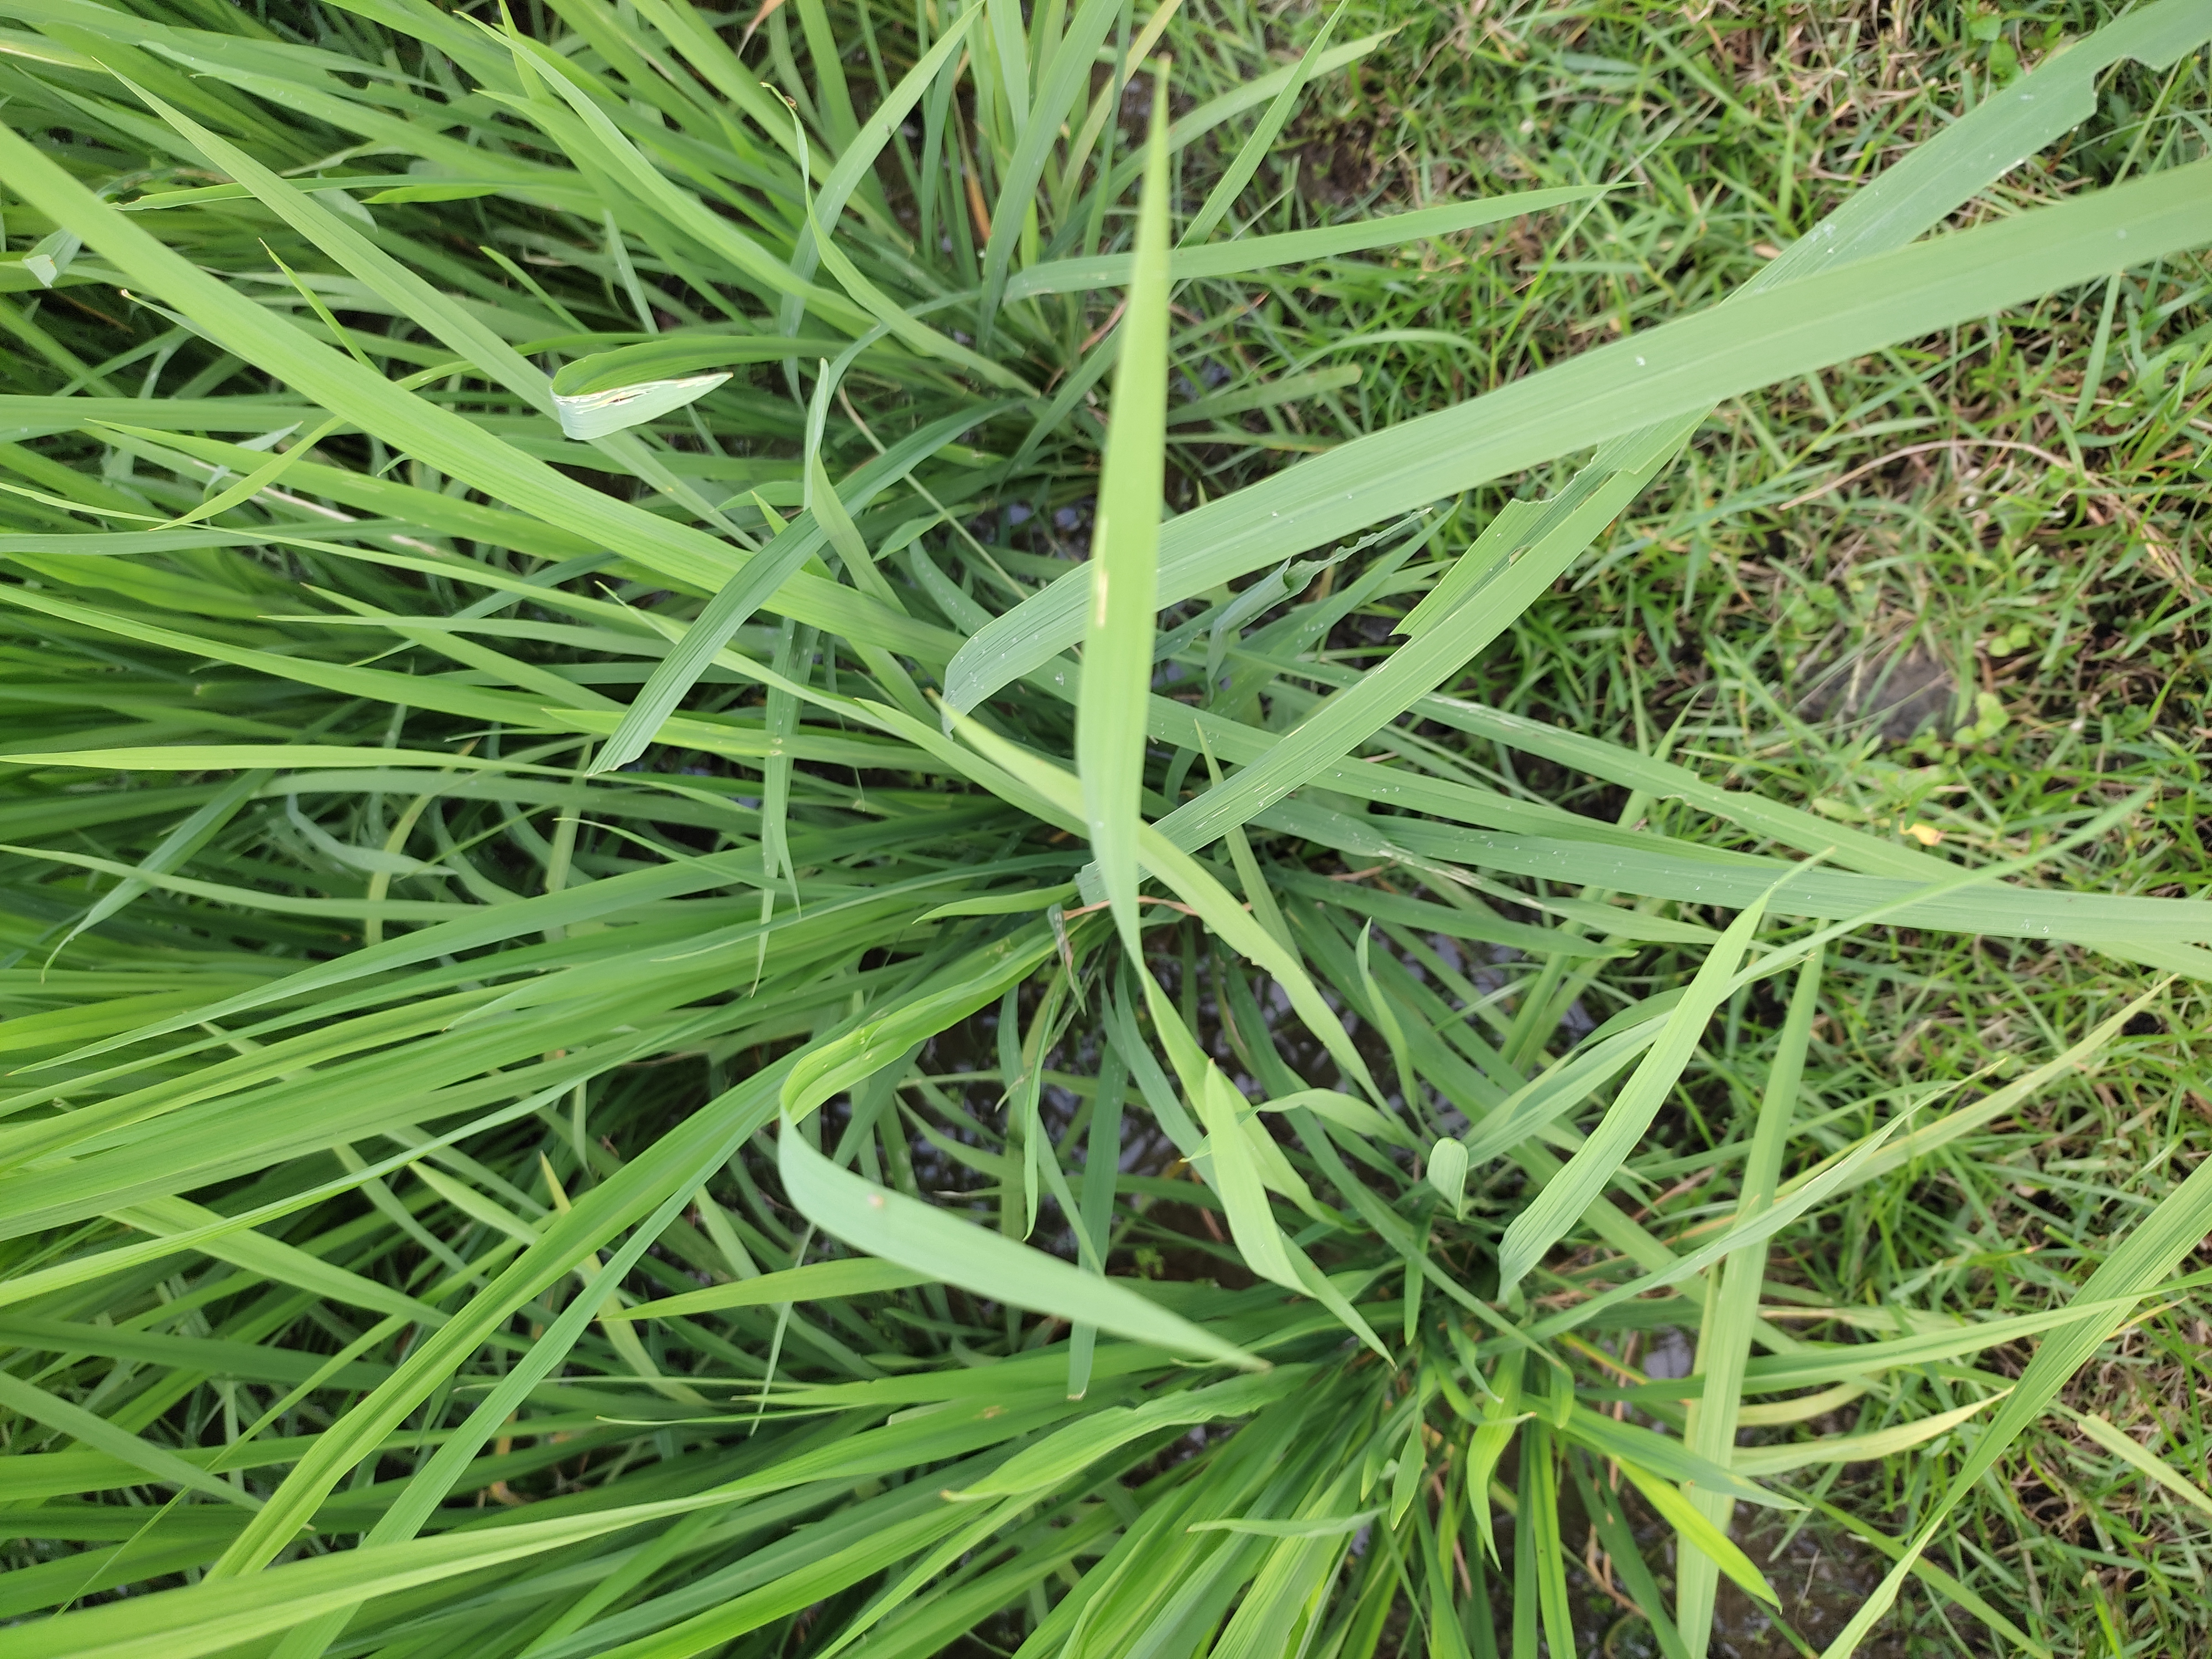
Nhãn: Healthy